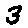
Label: 3